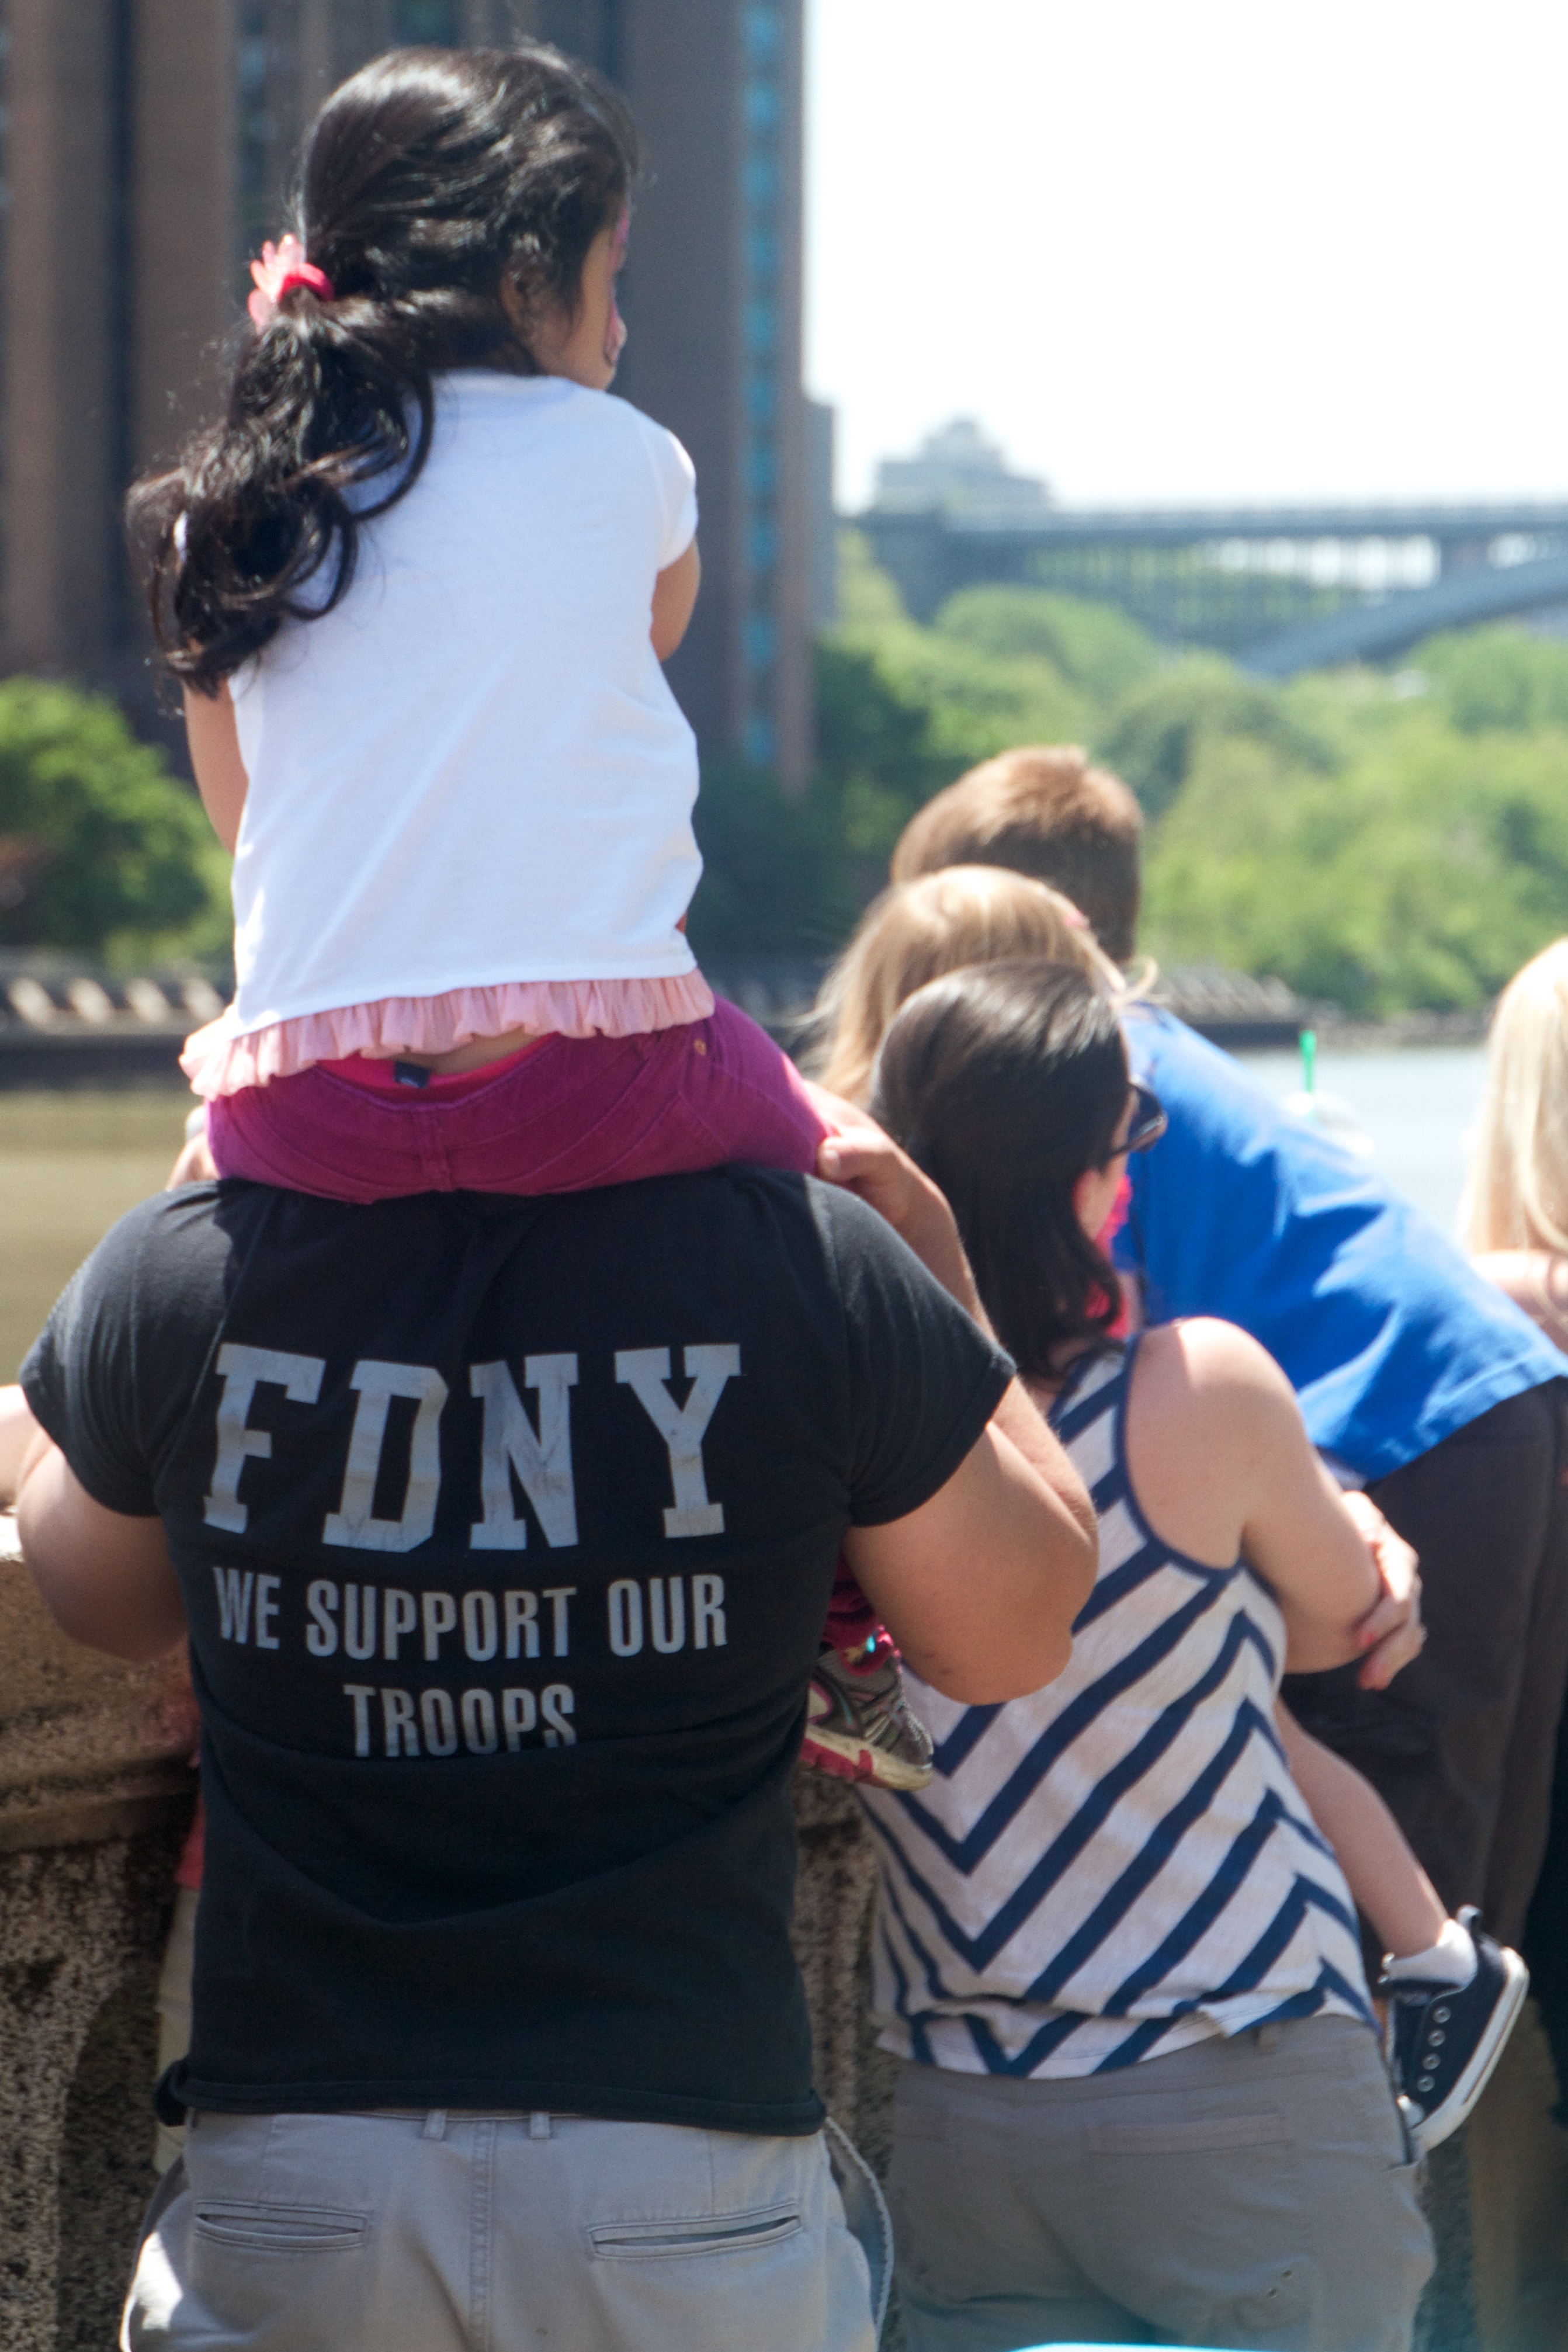
person, youth, race, rownewyork, interaction